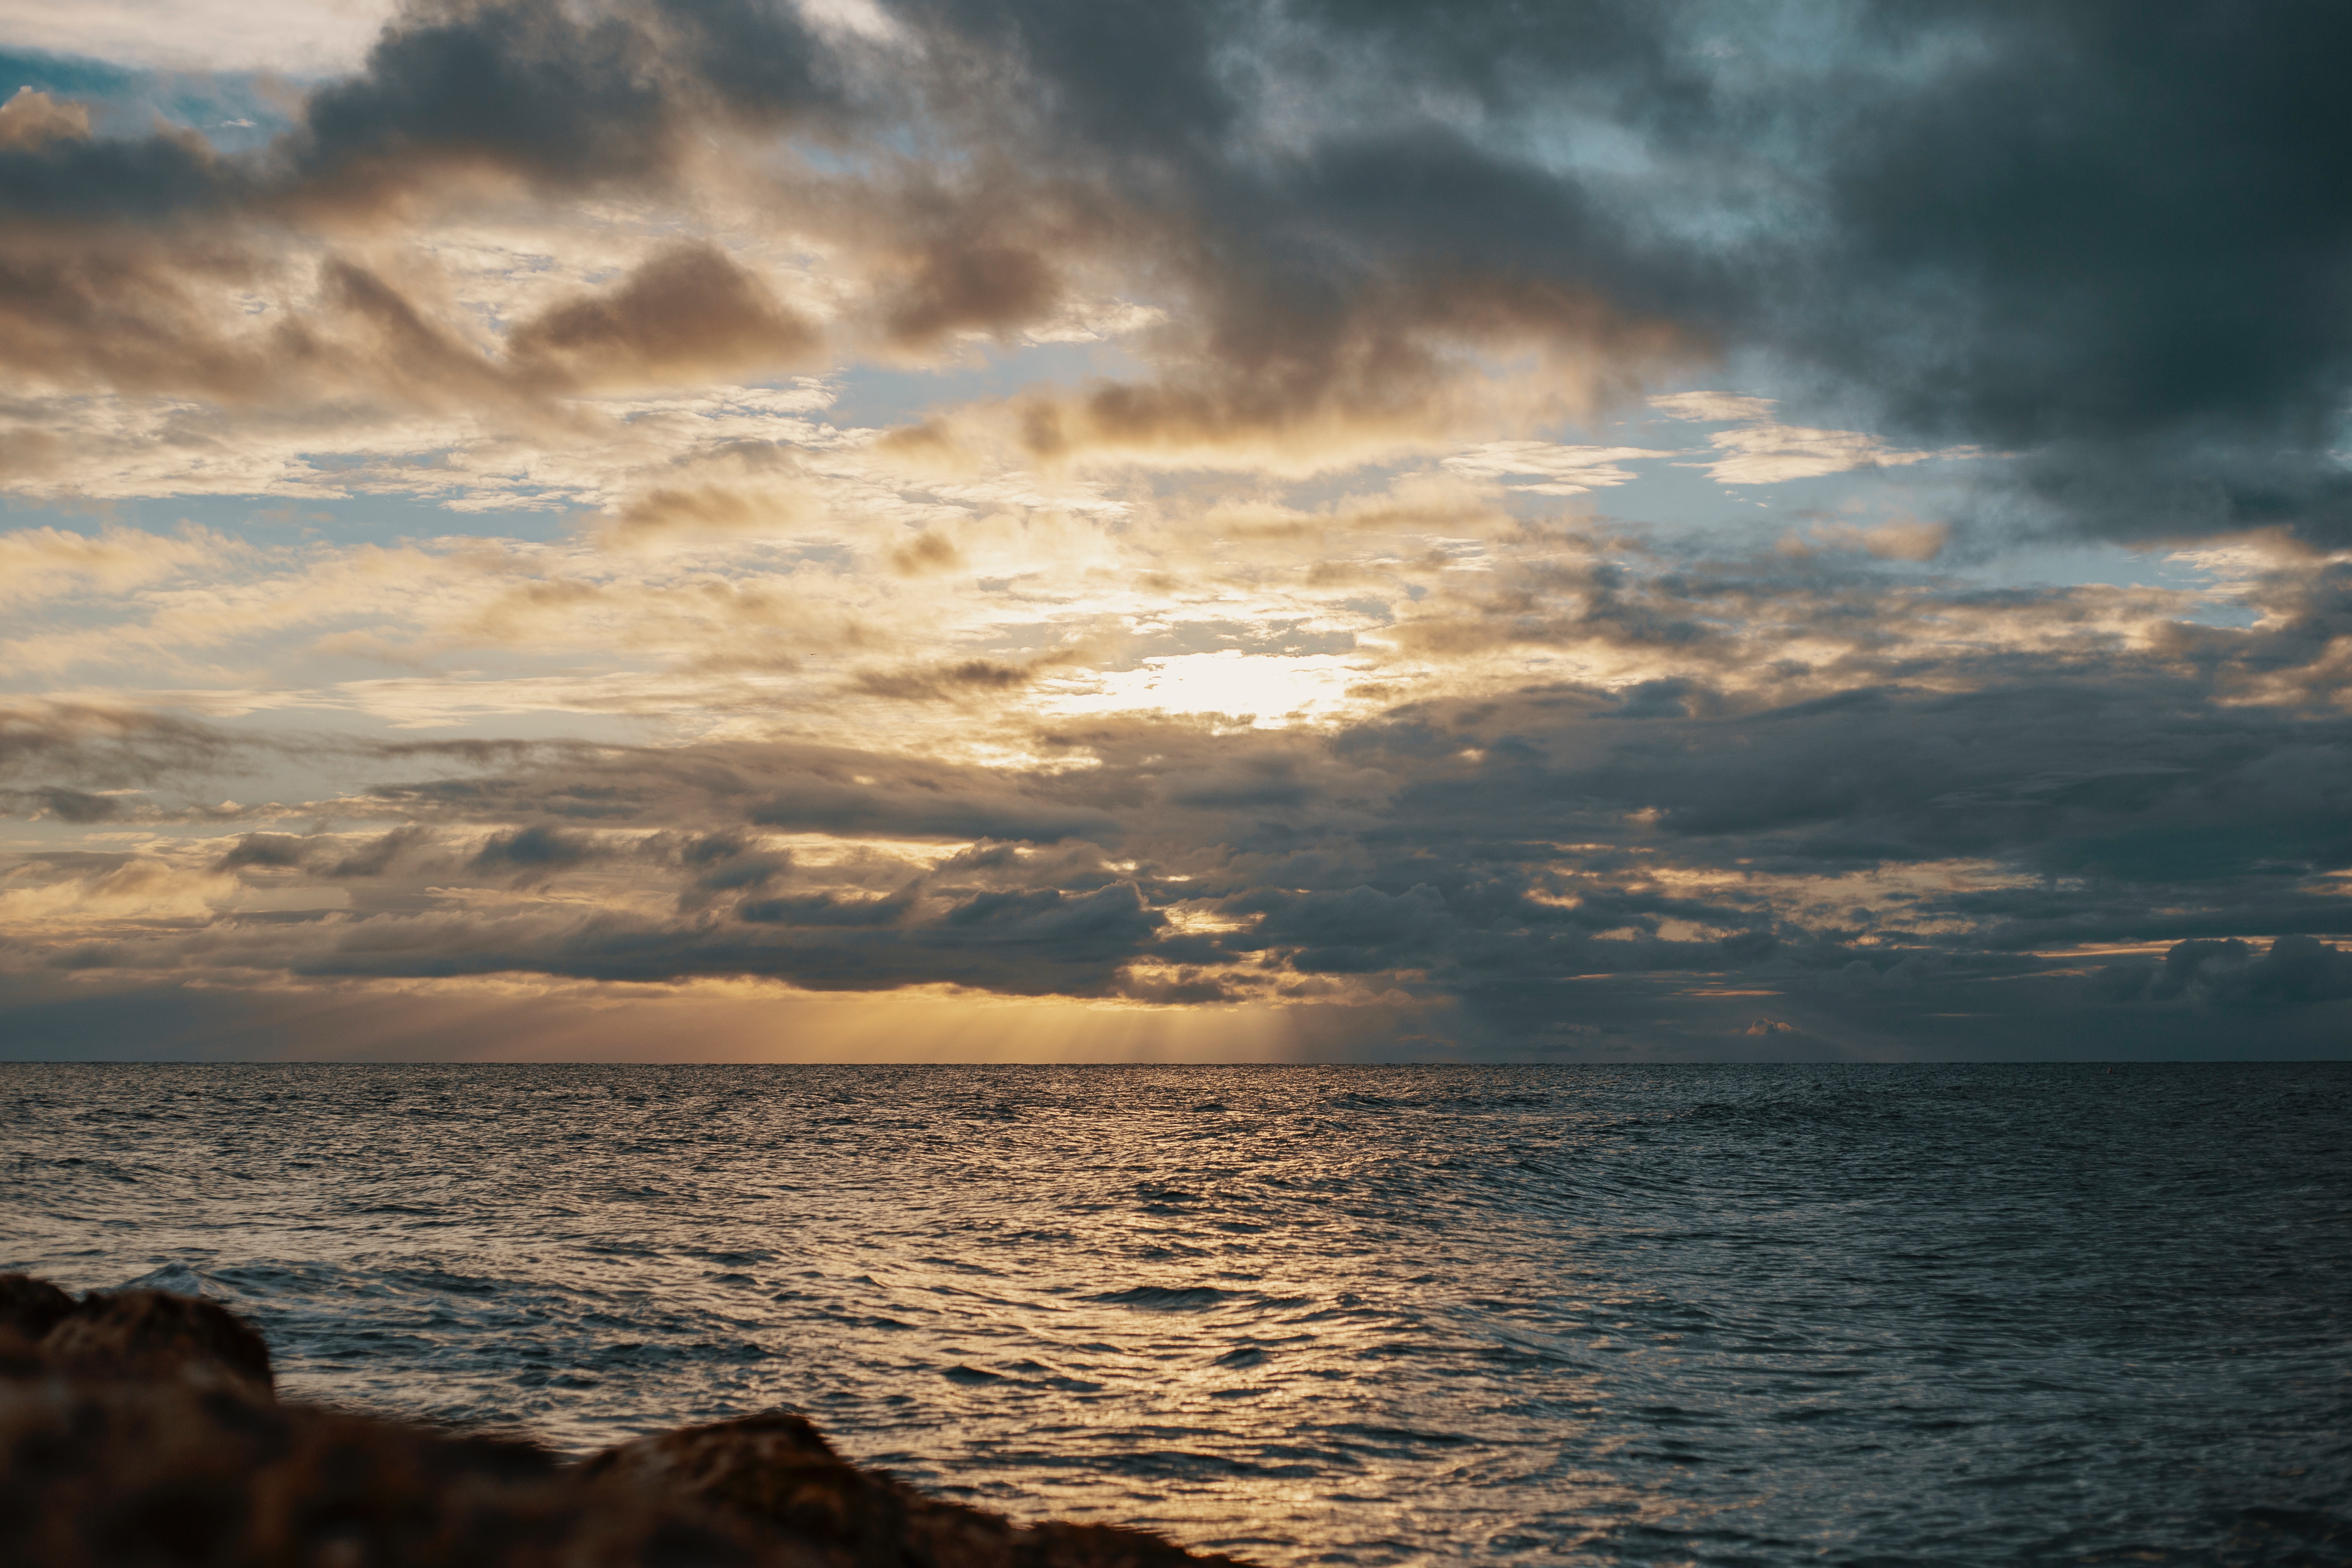
sky, horizon, body of water, sea, cloud, ocean, water, sunset, sunrise, sound, evening, calm, morning, atmosphere, wind wave, wave, coast, afterglow, dusk, cumulus, sunlight, dawn, shore, vacation, landscape, beach, coastal and oceanic landforms, meteorological phenomenon, tropics, reflection, sun, bay